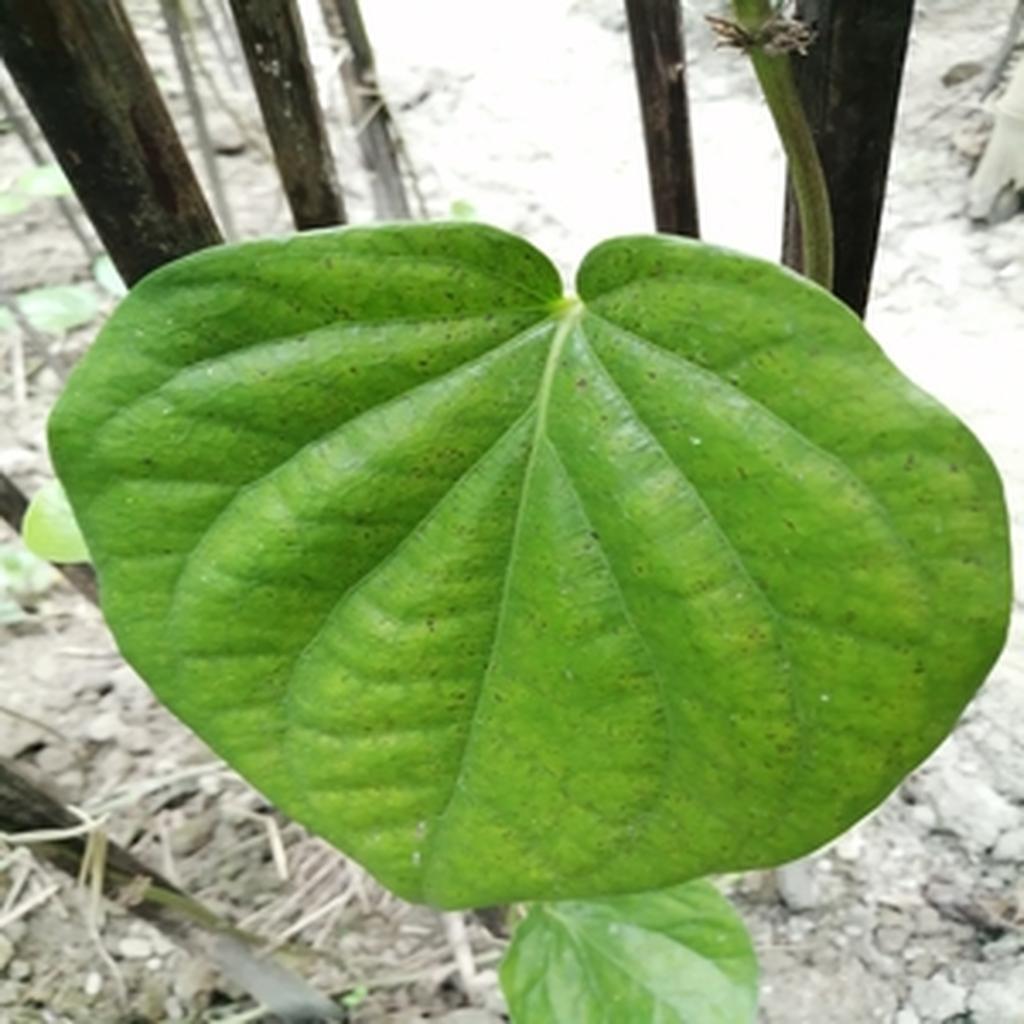
Label: Leaf_Spot